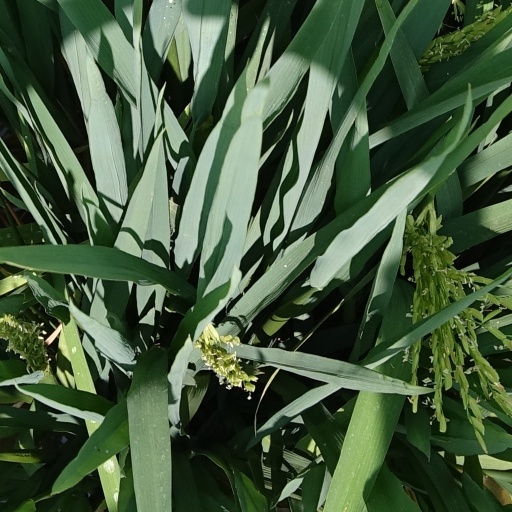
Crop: rice